Gumdrop (book series)

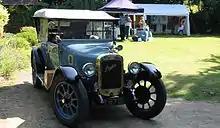
The real-life Gumdrop in 2008

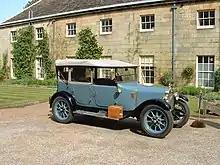
Gumdrop in 2003

The Gumdrop stories are a series of 37 children's books written and illustrated by Val Biro. They concern a 1926 Austin 12 hp four cylinder (Austin Clifton twelve four) called "Gumdrop", who gets involved in various adventures. The car is real and was in the author's possession, but the stories are fictional. The first book was "The Adventures of a Vintage Car" (1966) and the last was "Gumdrop's School Adventure" (2001). His adventures have included such tales as an encounter with the Loch Ness Monster where Gumdrop and his owner helped to protect the monster being exploited for publicity, a meeting with Father Christmas where Gumdrop helped him deliver presents, and helping an elephant escape an abusive zookeeper and deliver him to a safari park which they soon help to rescue from being destroyed by bulldozers. Given Gumdrop's age, various stories feature a sub-plot of his owners needing to find replacement parts for him as certain components become worn out over time, ranging from a new starter to a complete replacement of his engine, often made more difficult by the fact that these parts are no longer being manufactured directly.